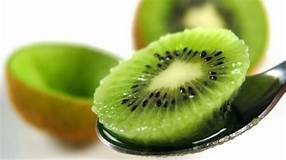
Label: Kiwi